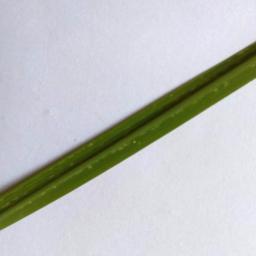
Label: Rice___Healthy